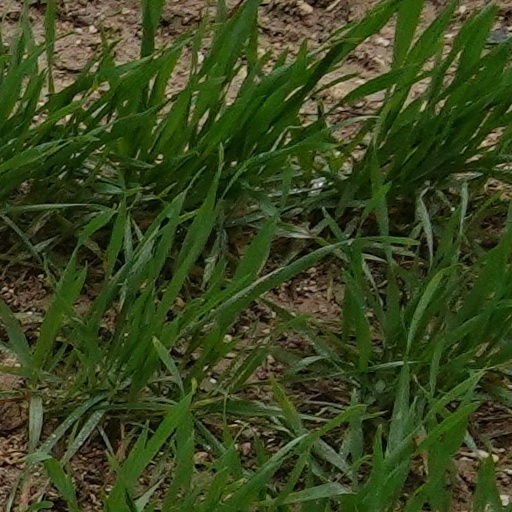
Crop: wheat